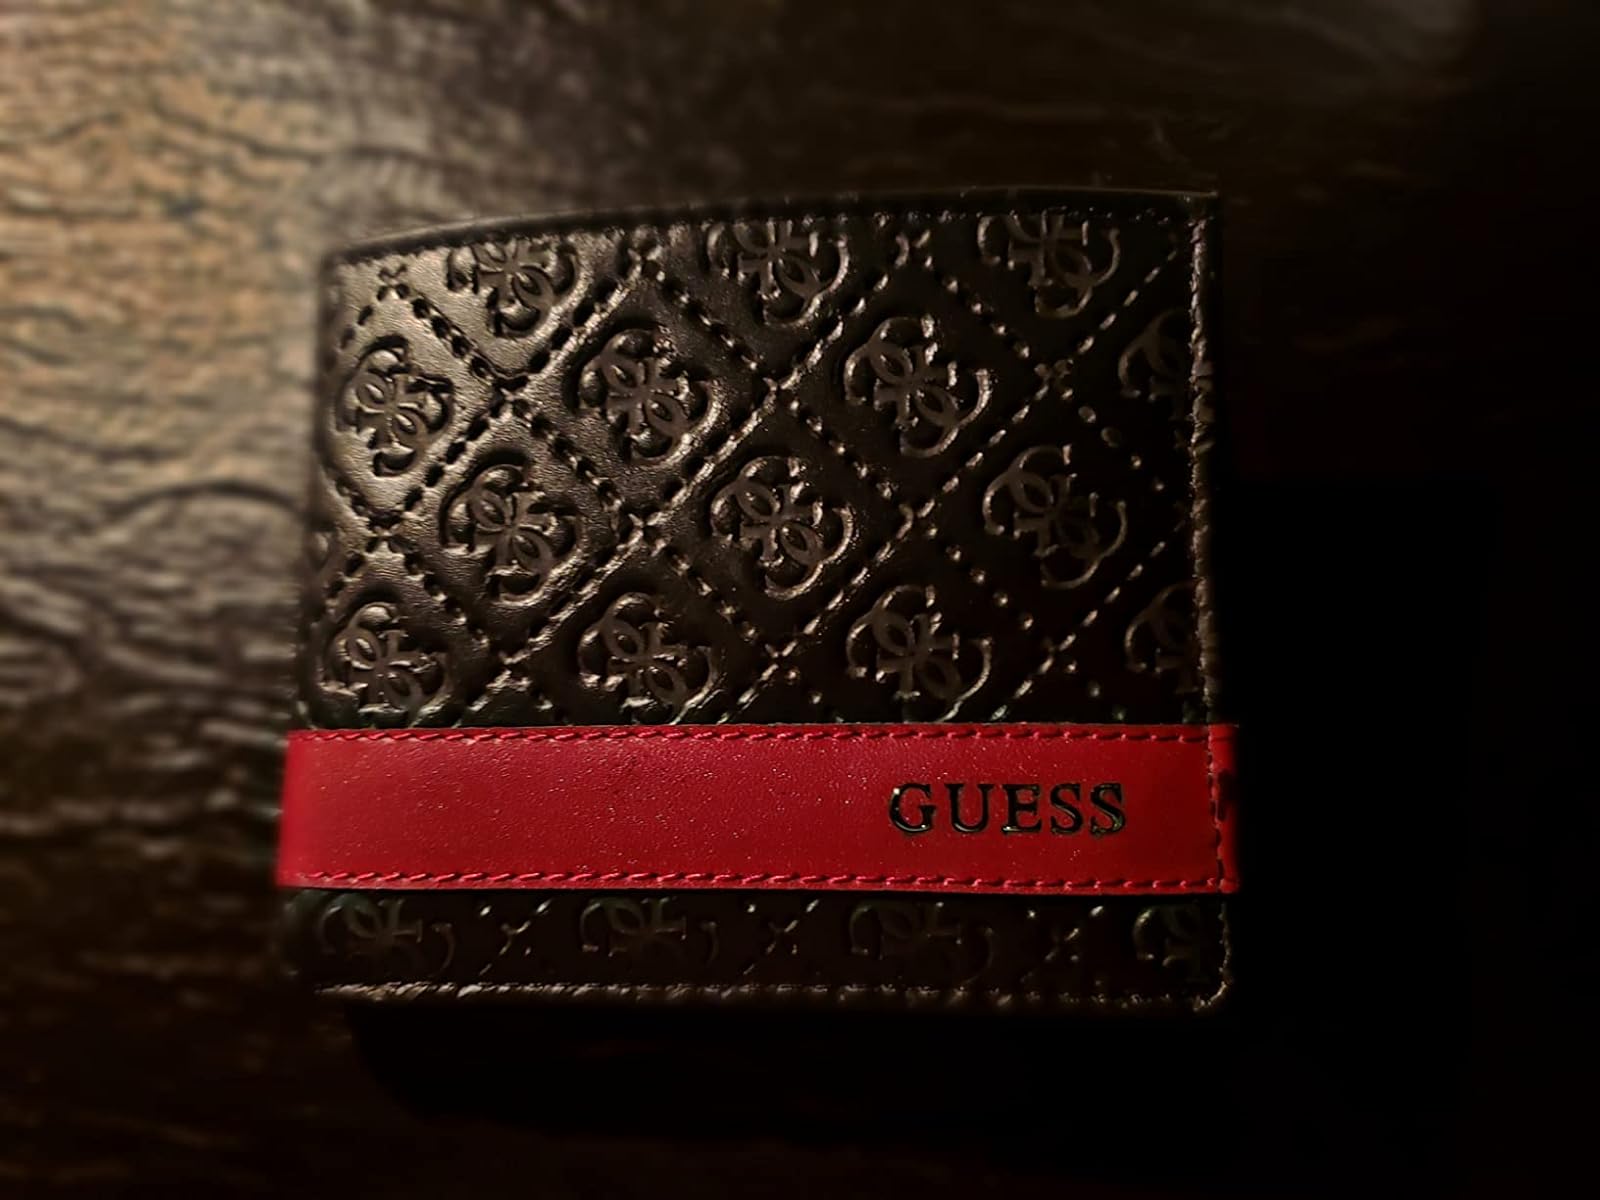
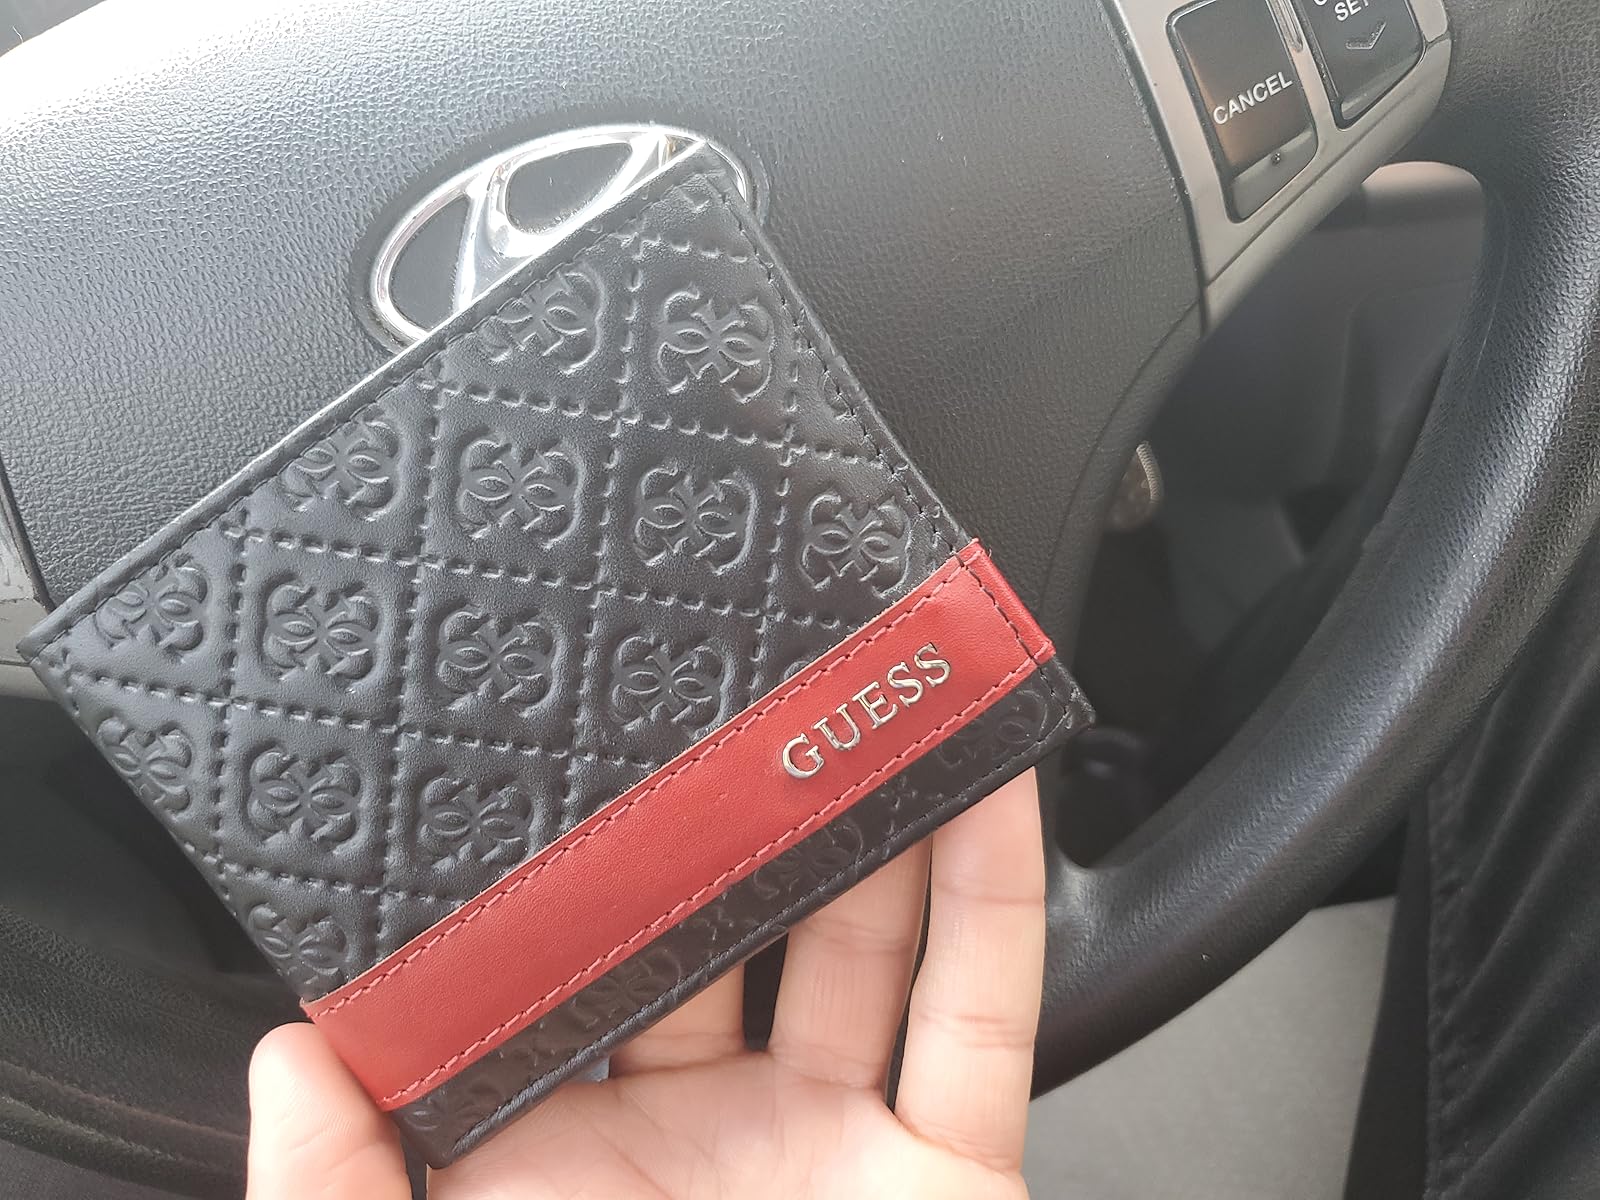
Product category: accessories_wallet
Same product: yes